Cultural Amnesia (book)

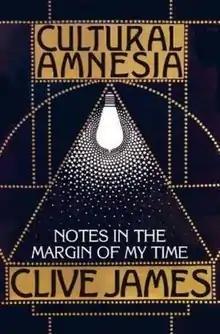
First edition (UK)

Cultural Amnesia is a book of biographical essays by Clive James, first published in 2007. The British title, published by MacMillan, is Cultural Amnesia: Notes in the Margin of My Time, while the American title, published by W. W. Norton, is Cultural Amnesia: Necessary Memories from History and the Arts. The cover illustration was adapted from a work by the German Modernist designer Peter Behrens.